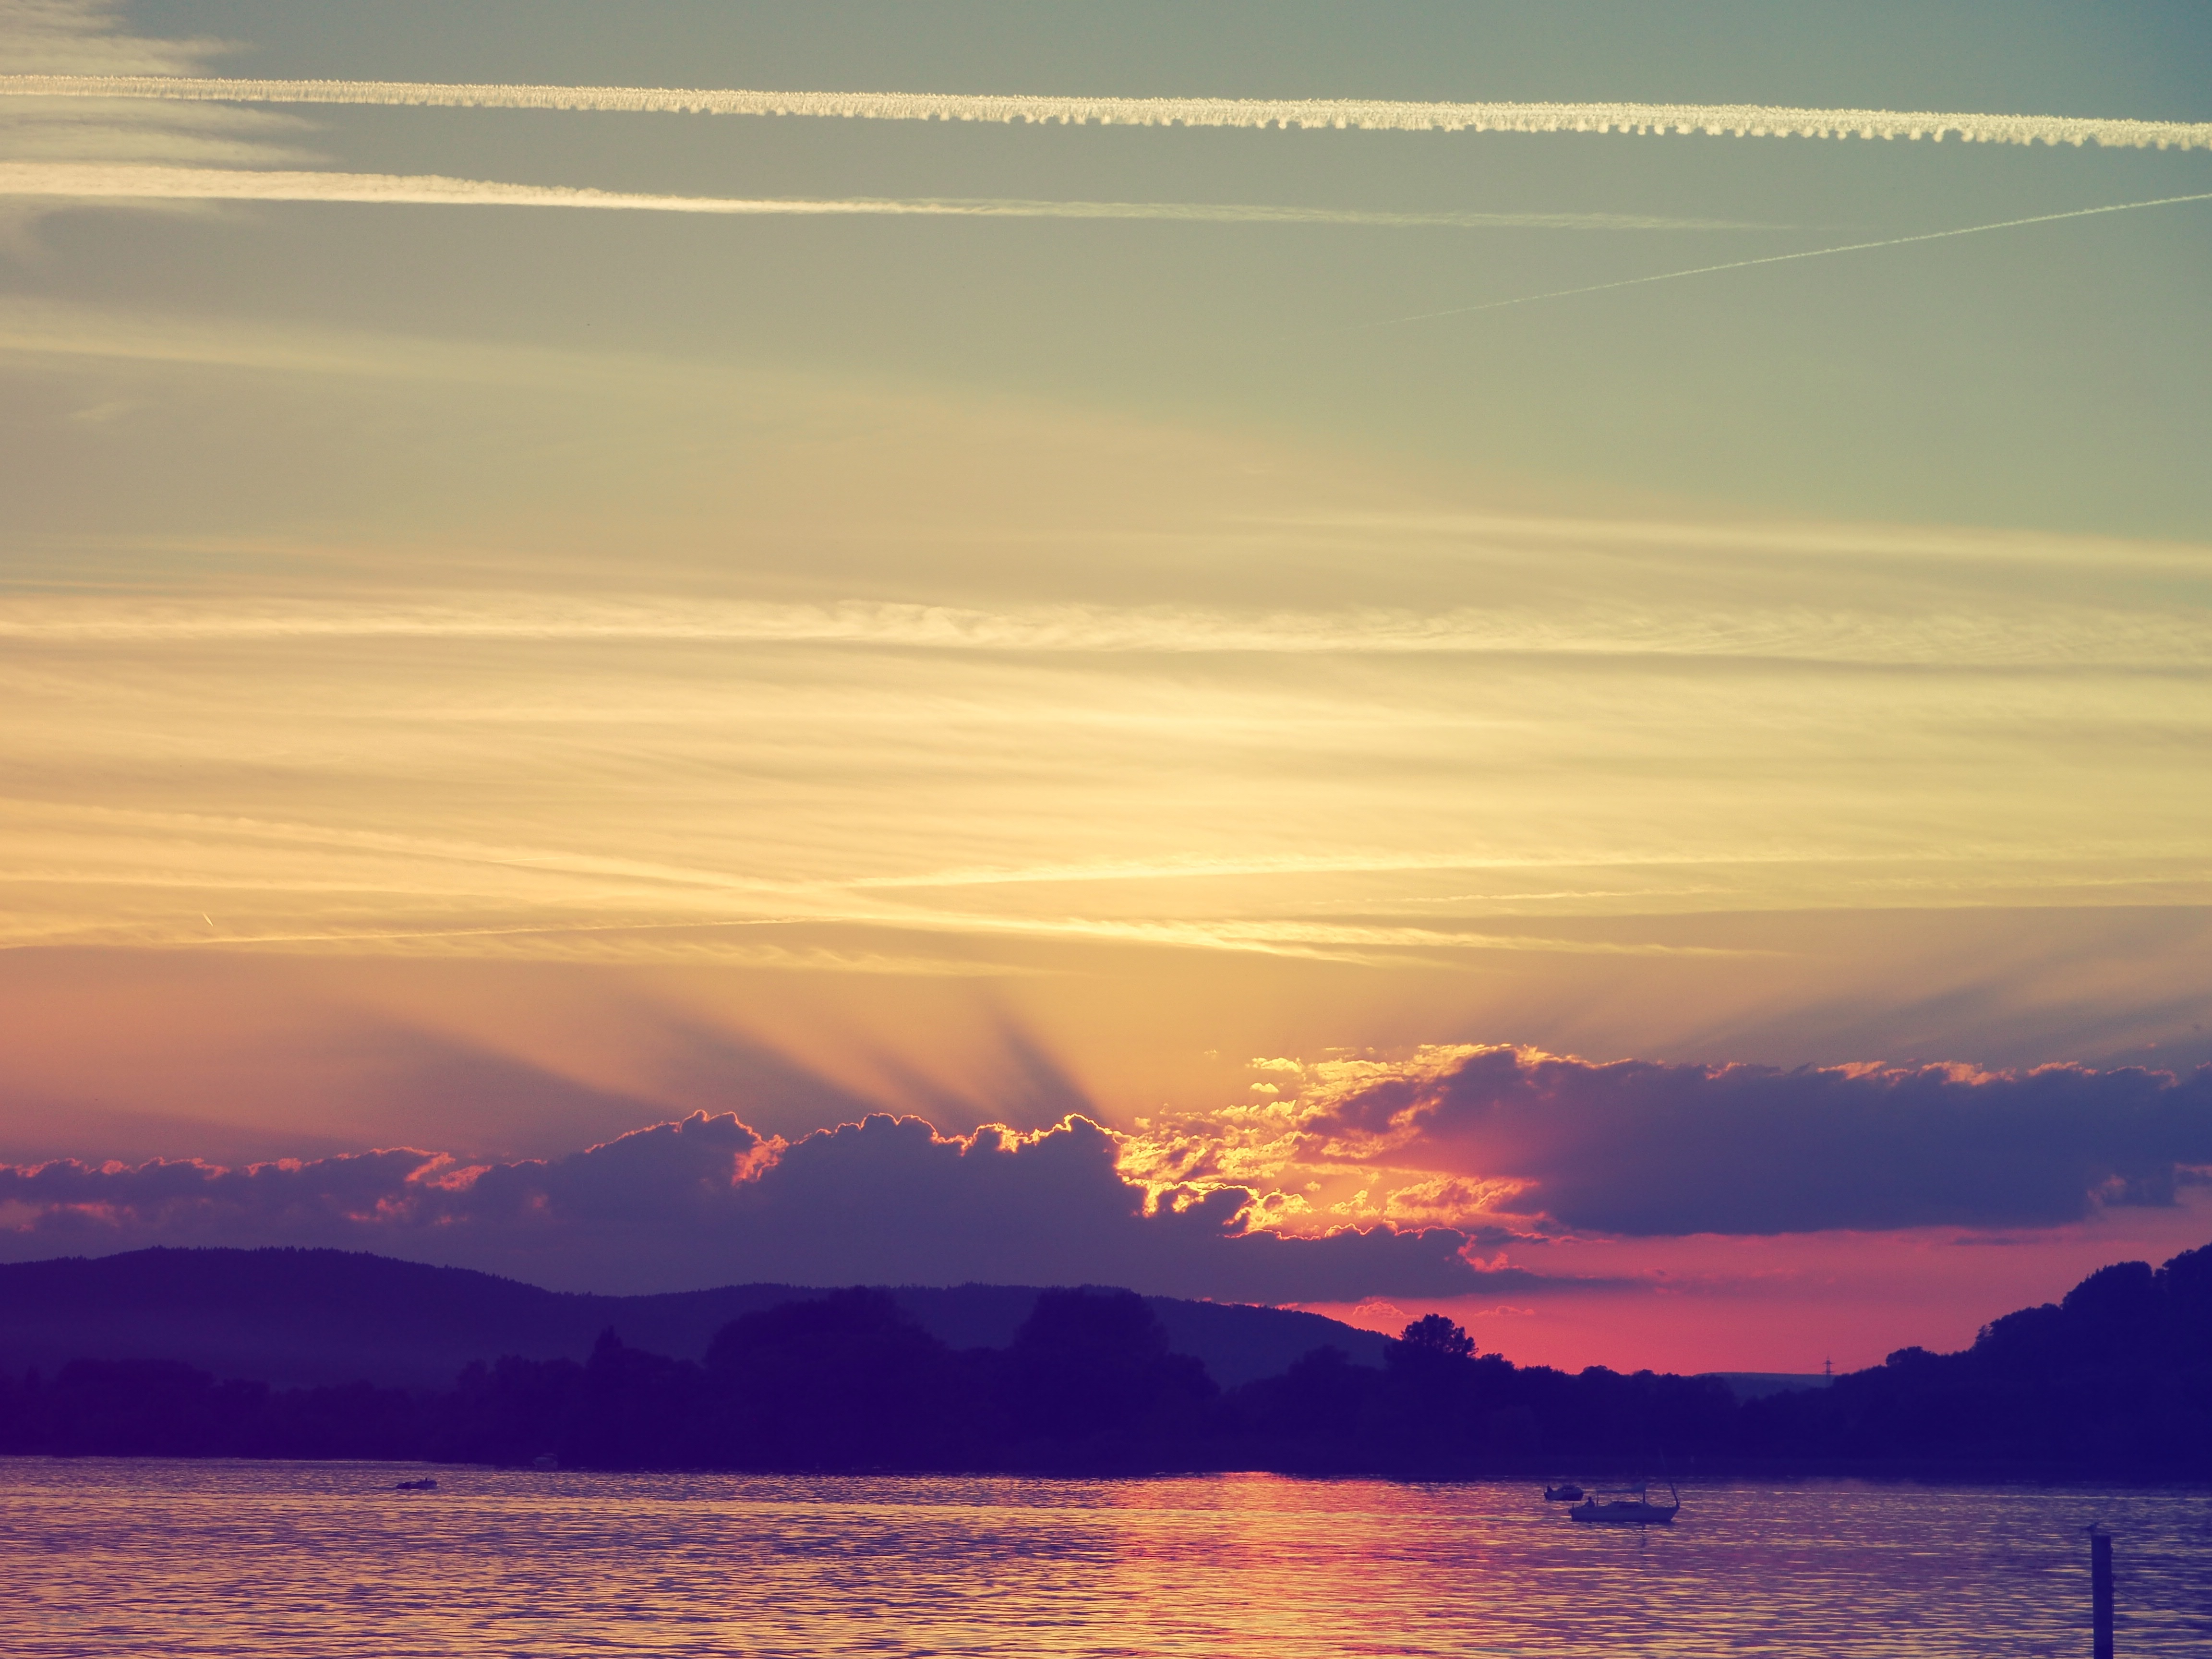
sea, water, horizon, cloud, sky, sun, sunrise, sunset, morning, lake, dawn, atmosphere, dusk, idyllic, evening, reflection, holiday, bay, romance, romantic, rest, leisure, clouds, maritime, loch, abendstimmung, afterglow, lake constance, atmospheric phenomenon, red sky at morning